Cerisy-la-Forêt

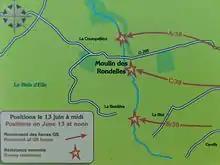
Battle of Moulin des Rondelles

On 12 June 1944 the 2nd Infantry Division was ordered to cross the Elle river. When they reached the east bank, they encountered German resistance, which foreshadowed the end of the rapid advance begun on 7 June 1944. It was a small easily crossed river, but its crossing was difficult. A first attempt was stopped by machine-gun and mortar fire from the west bank. On 13 June 1944 the men of Company C of the 38th Infantry Regiment were ordered to cross the river at this point. The first attempt in the morning failed and it was only in the afternoon after the second offensive that they succeeded in reaching the other bank.